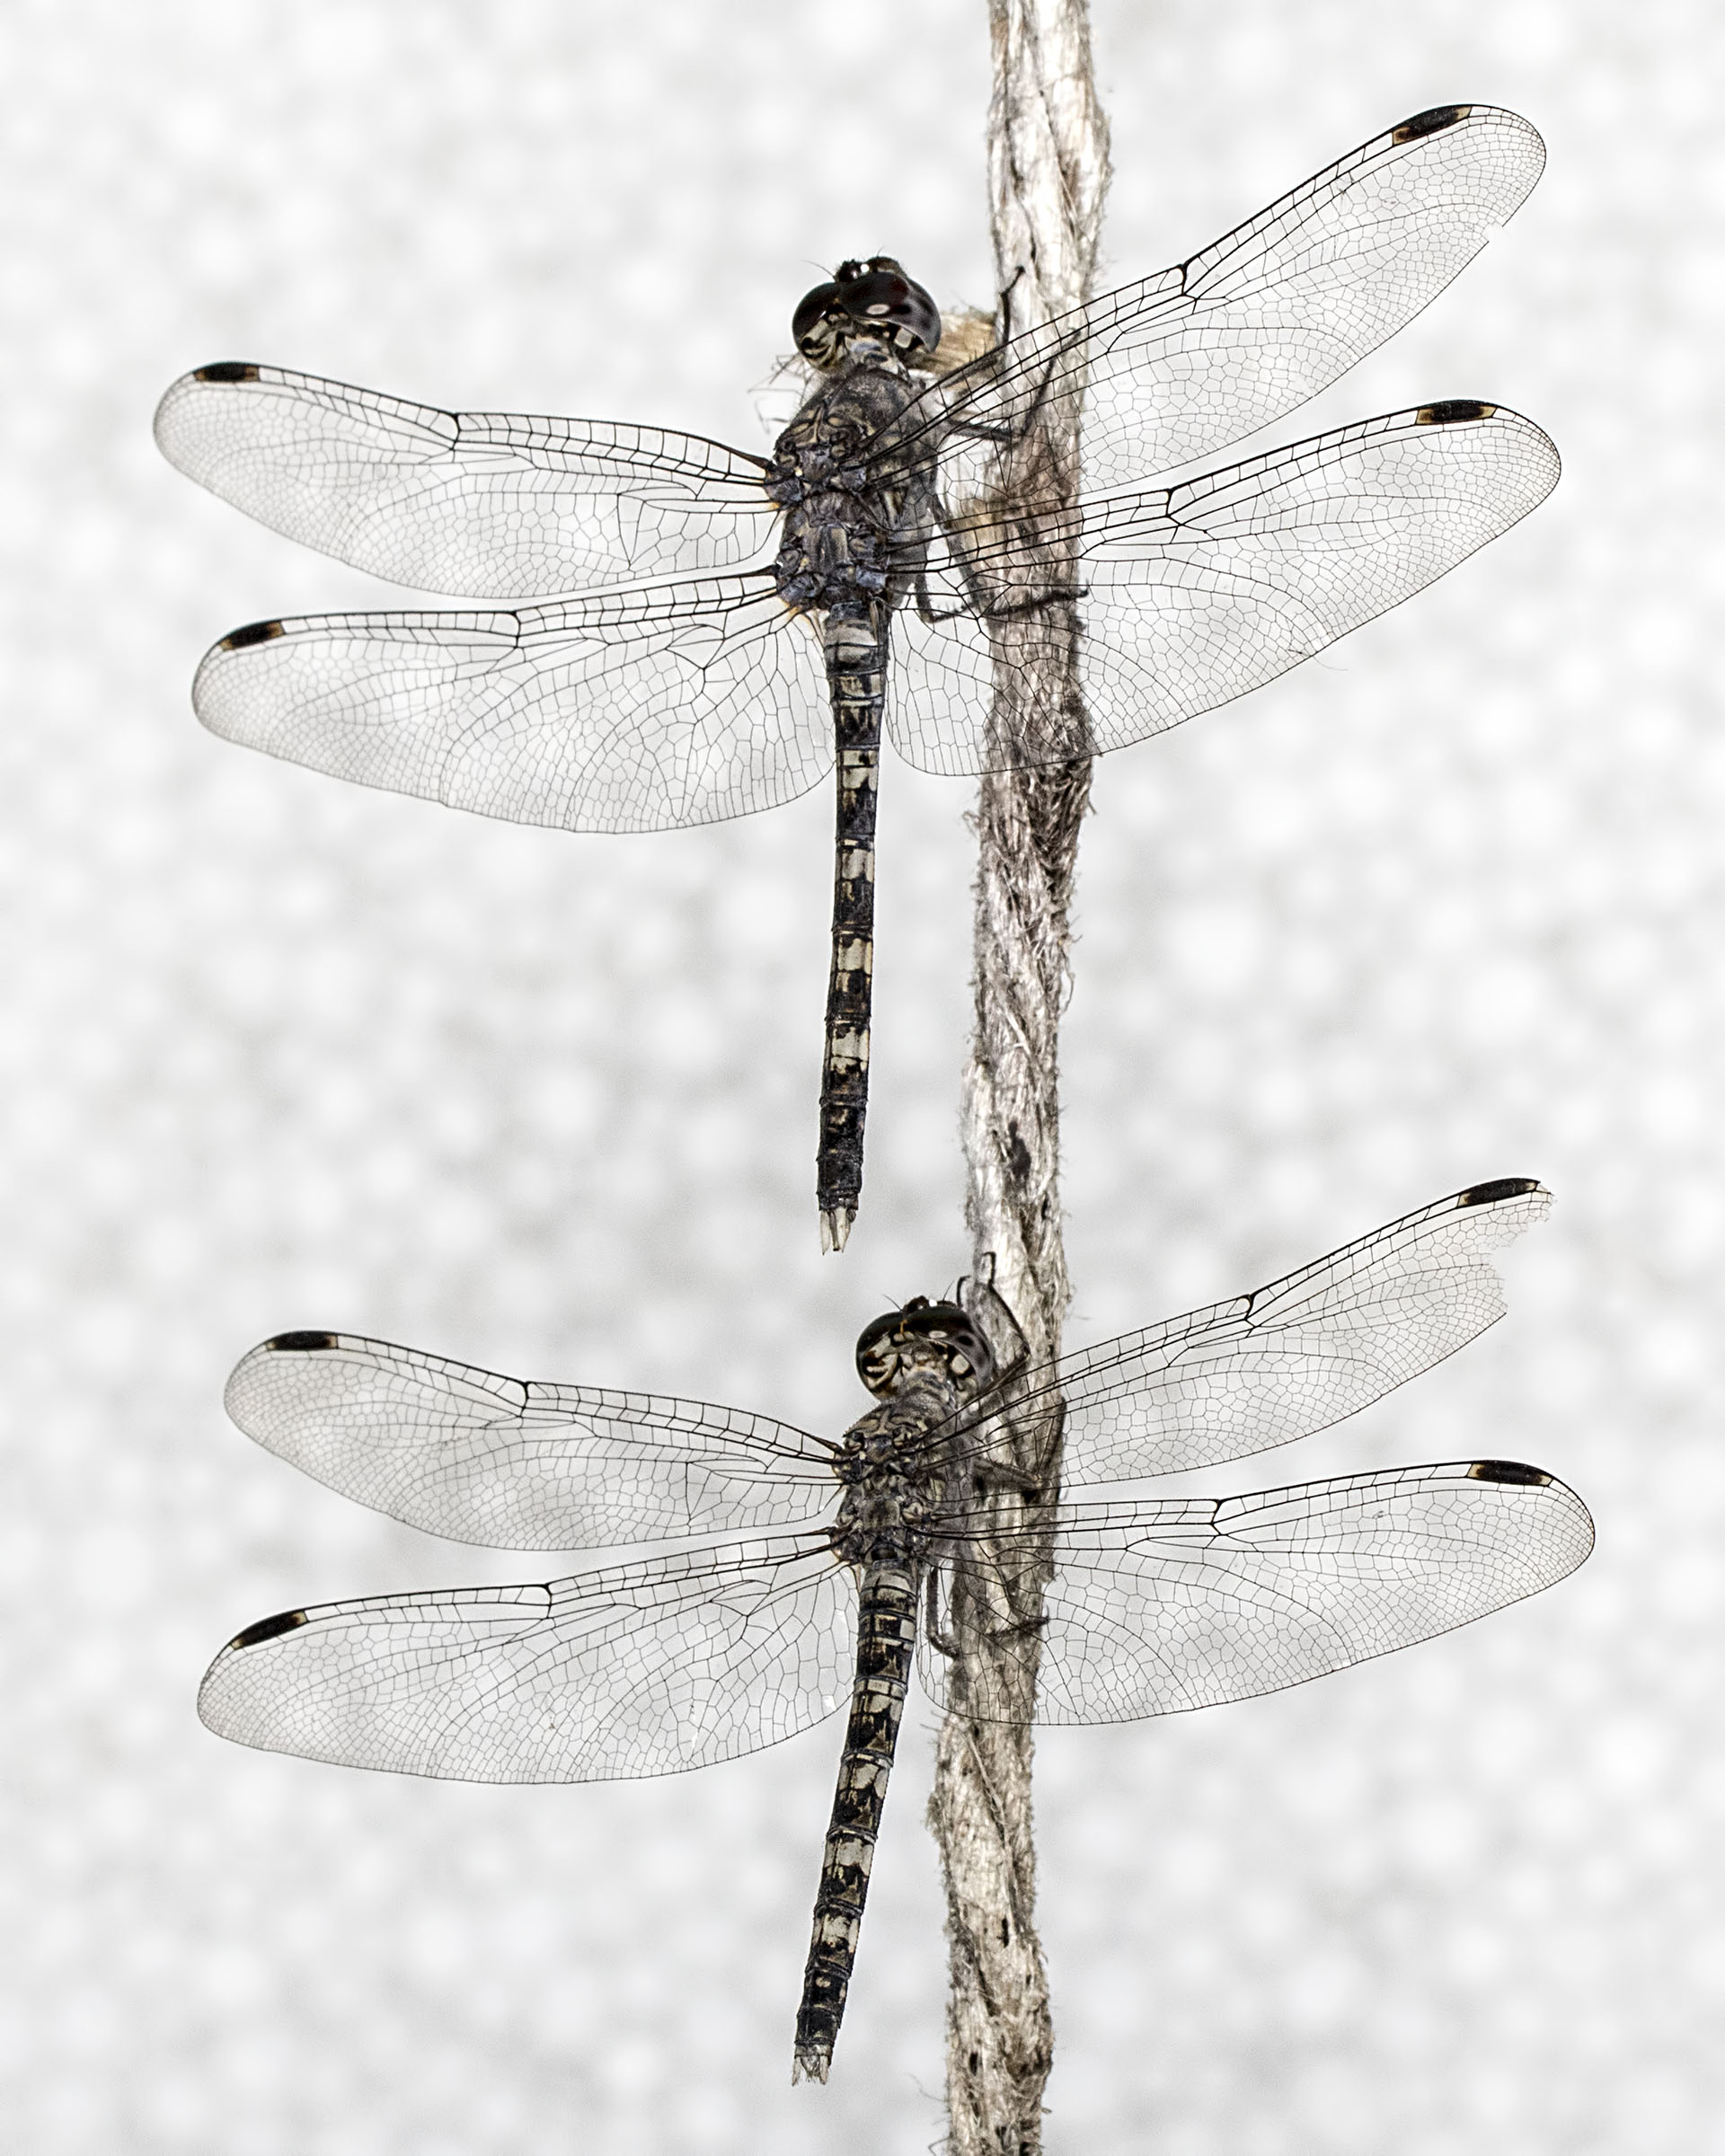
wing, insect, fauna, invertebrate, dragonfly, anisoptera, india, arthropoda, ariansuresh, animalia, odonata, epiprocta, libelluloidea, libellulidae, chennai, tamilnadu, sympetrinae, arthropod, bradinopygageminata, graniteghost, bradinopyga, wingvenation, dragonflies and damseflies